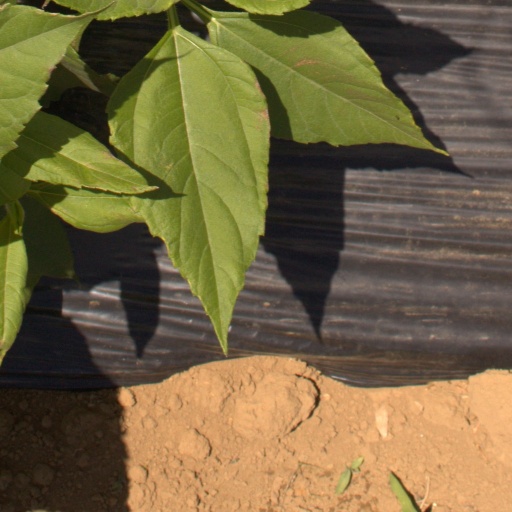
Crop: Jerusalem artichoke